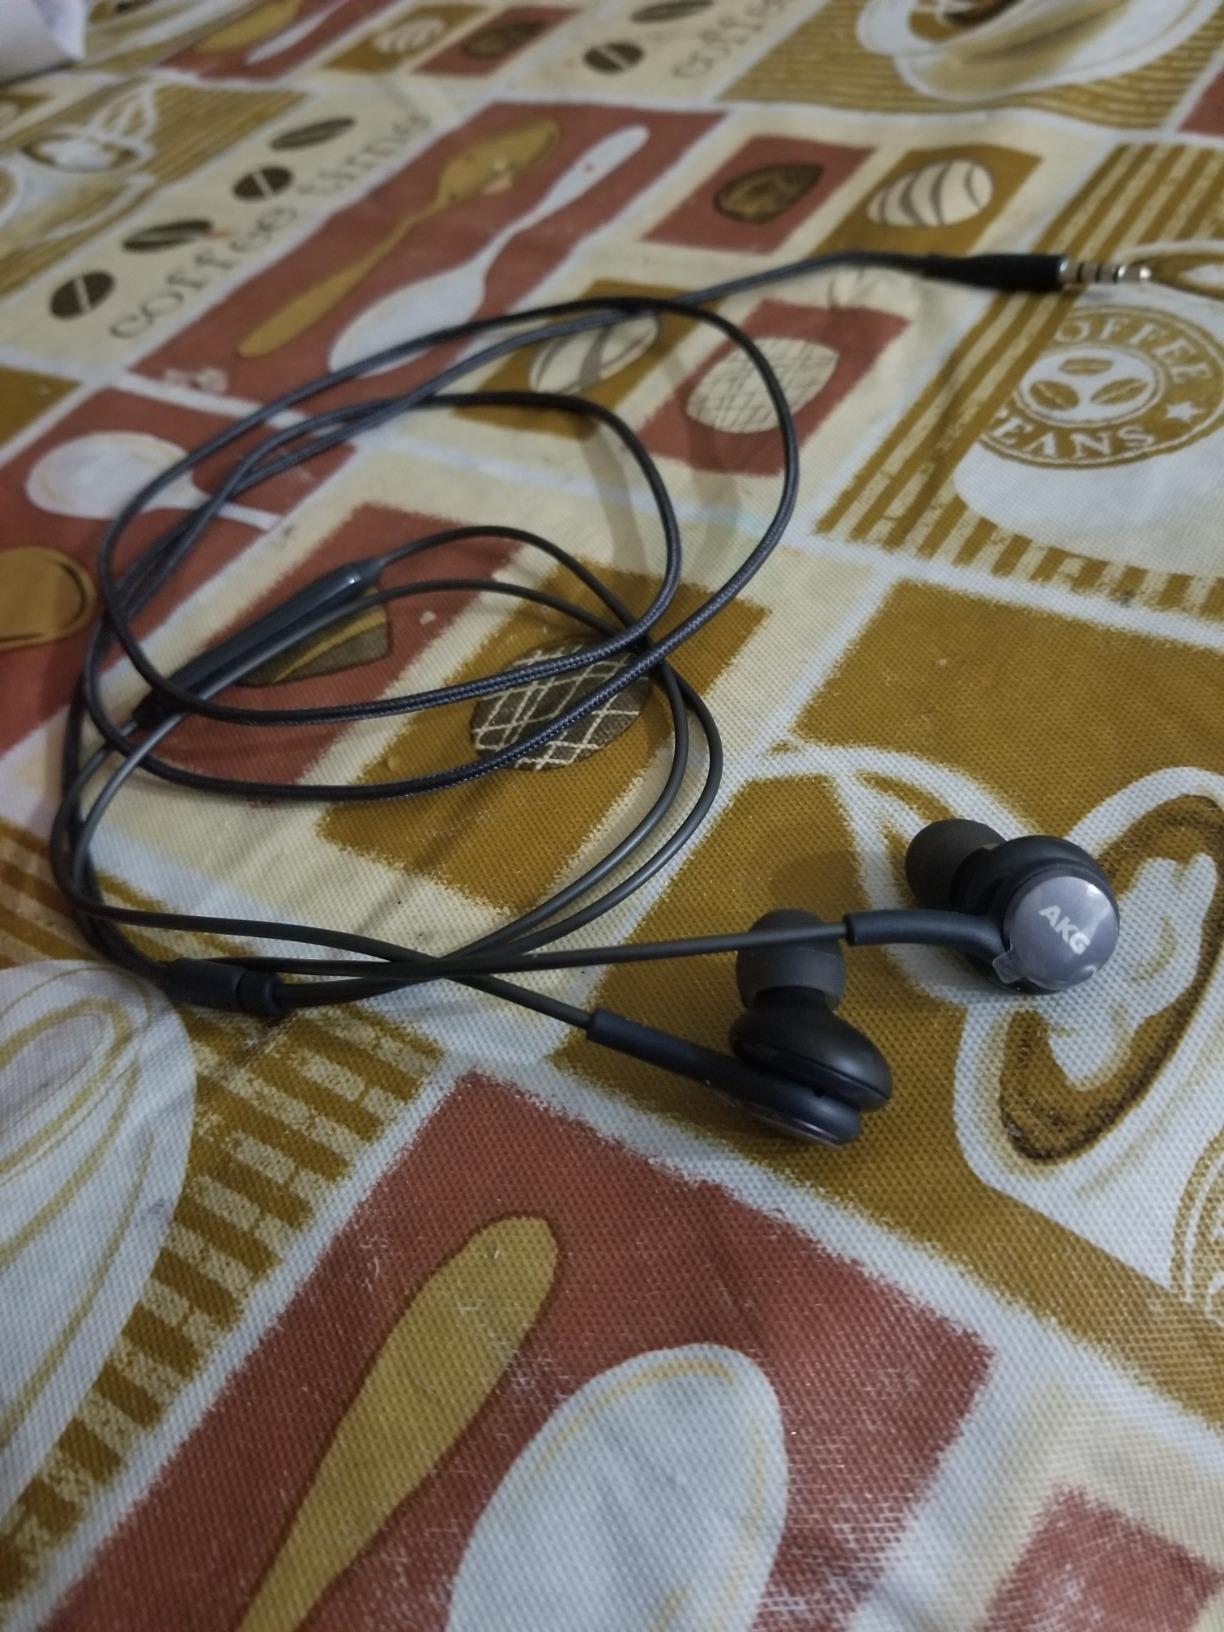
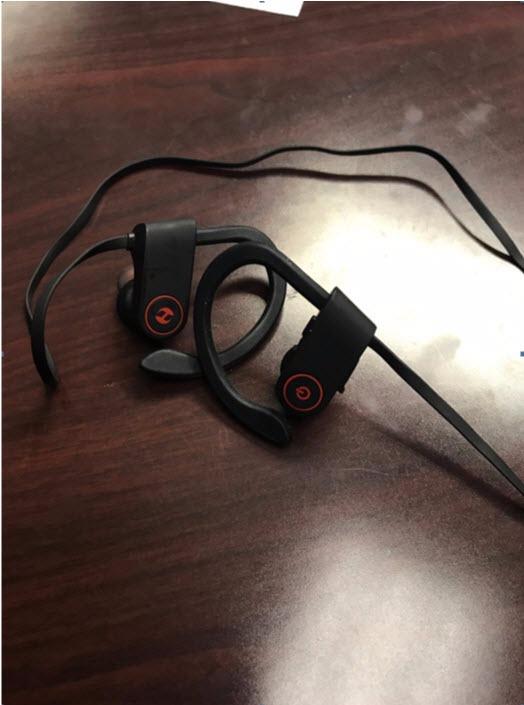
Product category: headphones
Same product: no